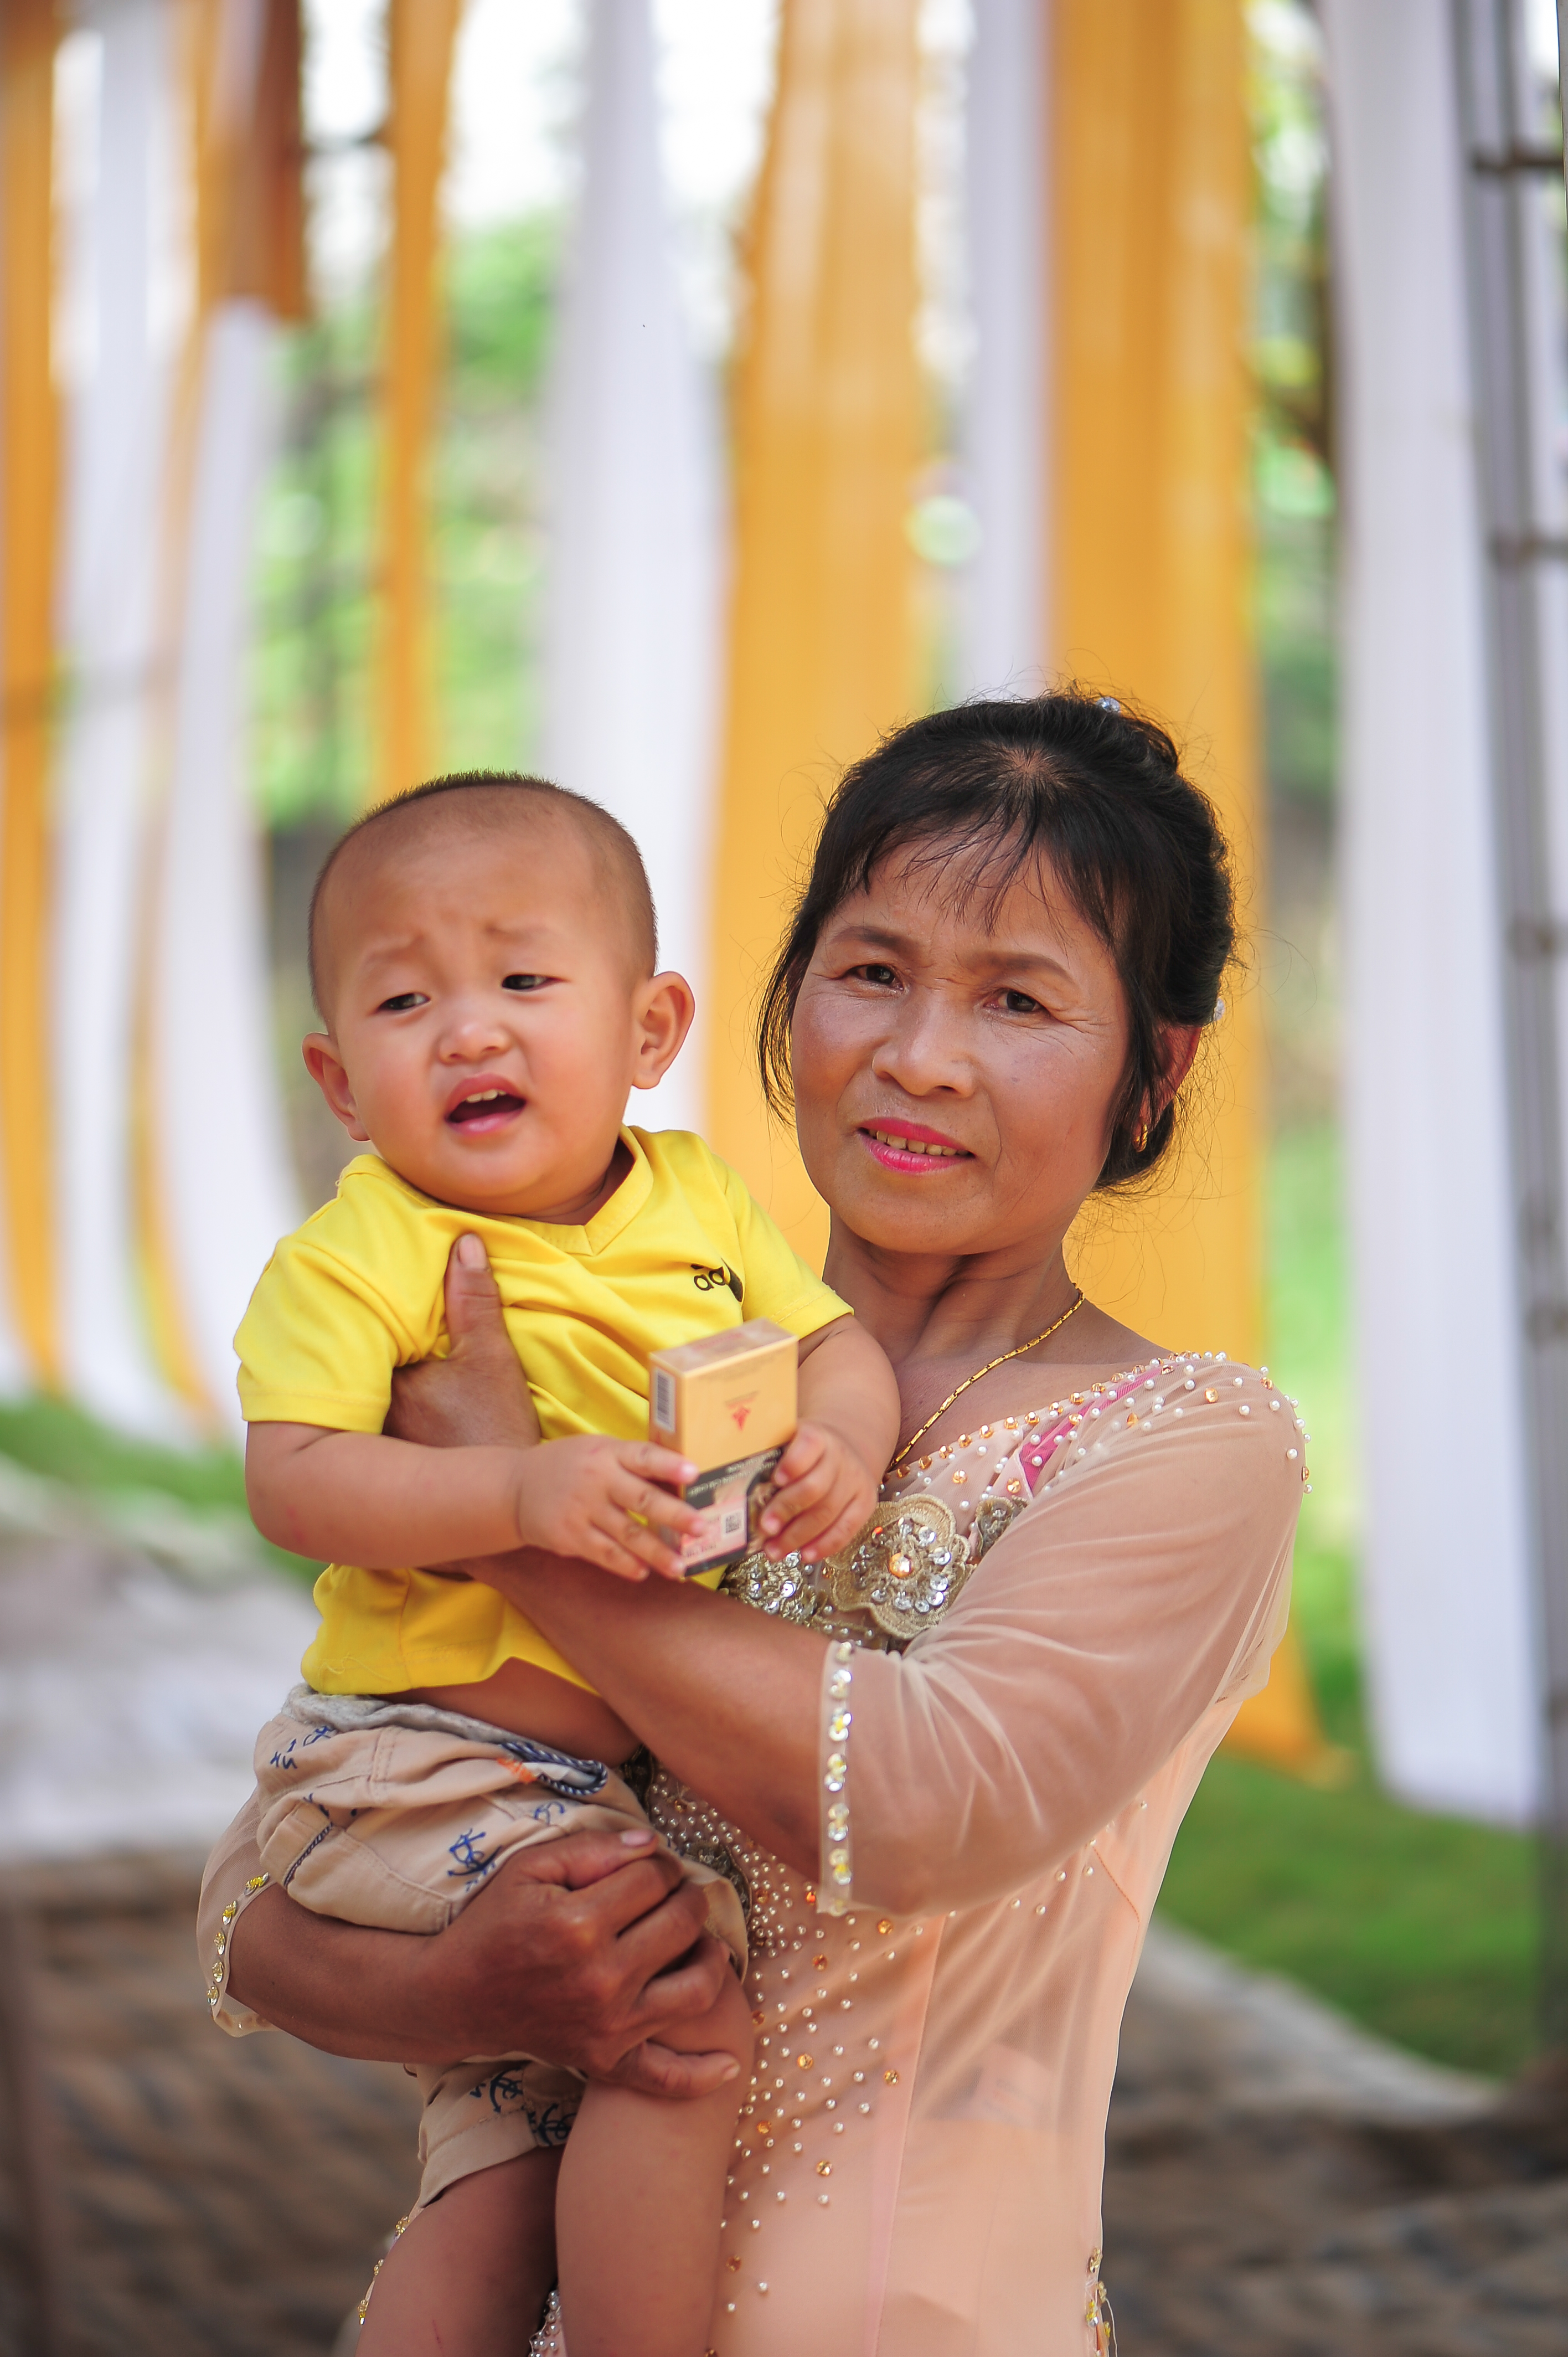
people, child, skin, yellow, facial expression, person, smile, day, beauty, girl, snapshot, abdomen, emotion, sitting, trunk, fun, infant, eye, happiness, temple, human, mother, toddler, daughter, tradition, laughter, vacation, family